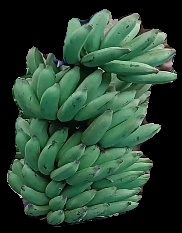
Variety: elakki-bale
Grade: grade1